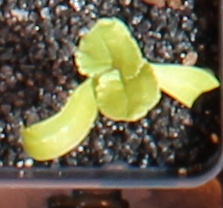
Label: Sugar beet